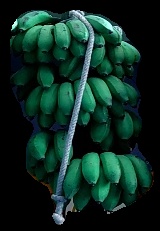
Variety: rasbale
Grade: grade2